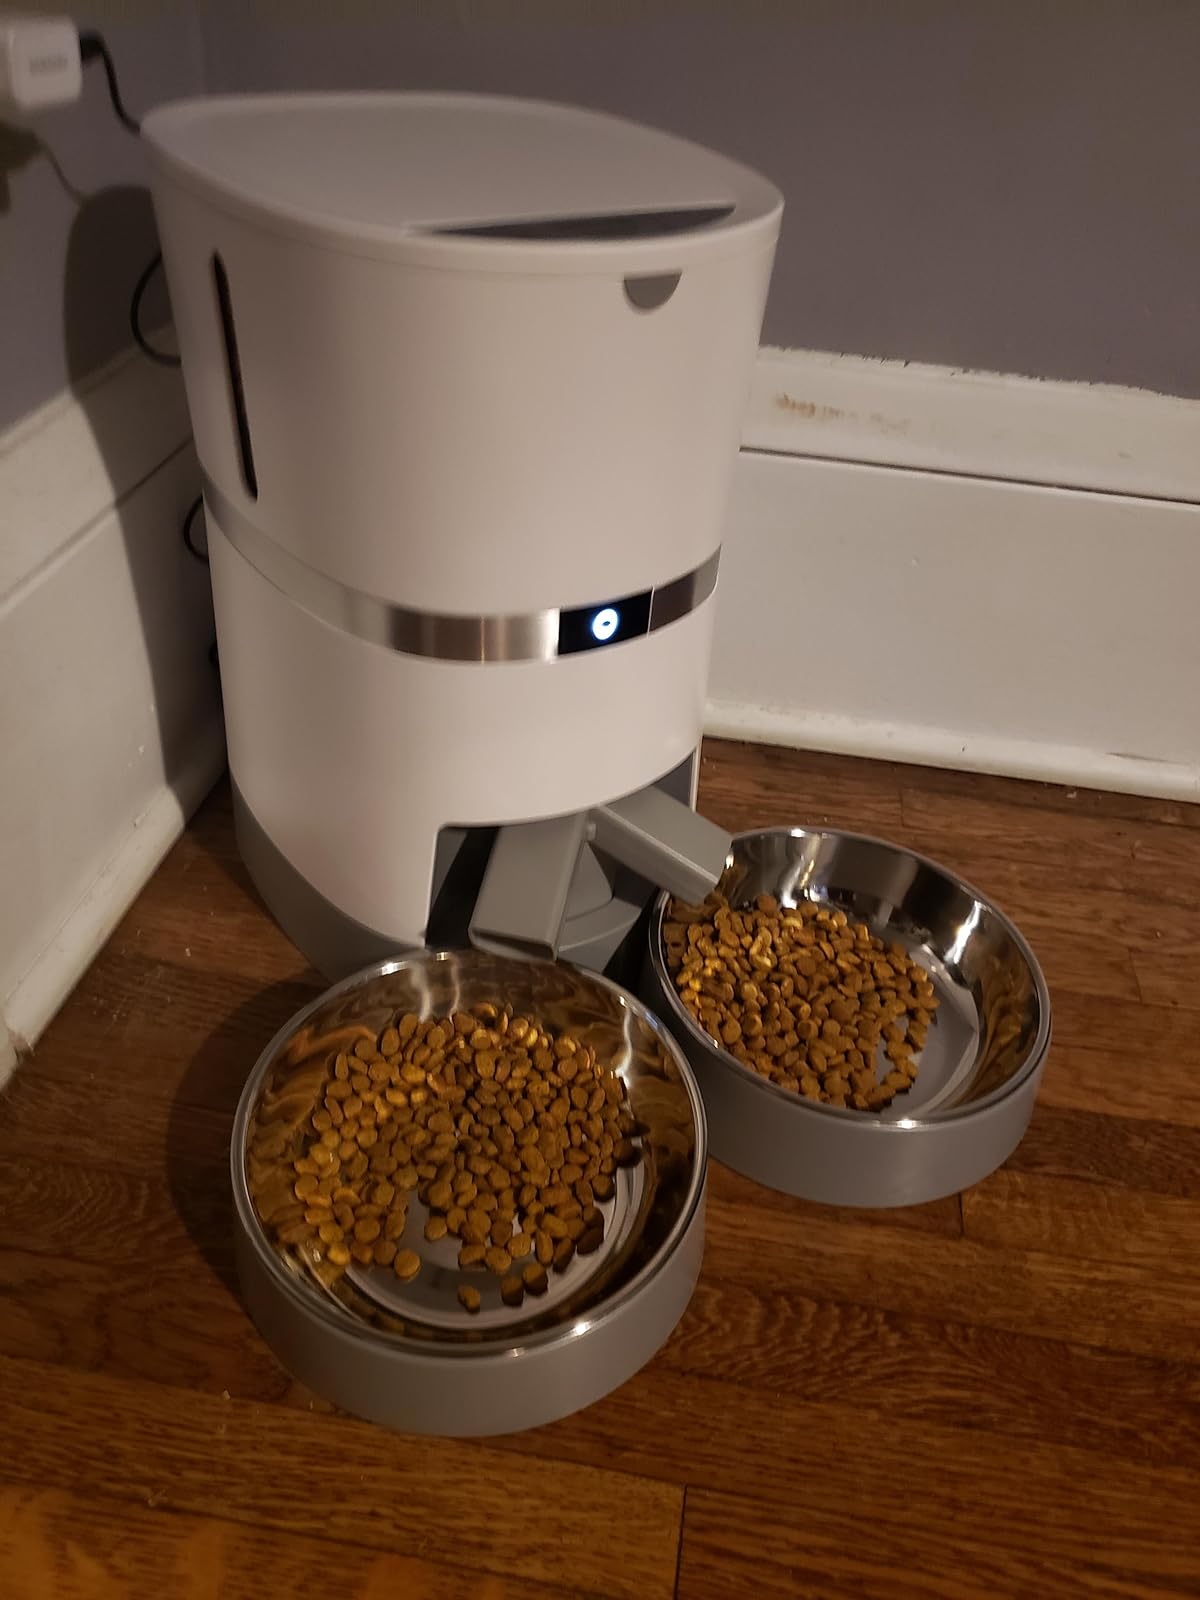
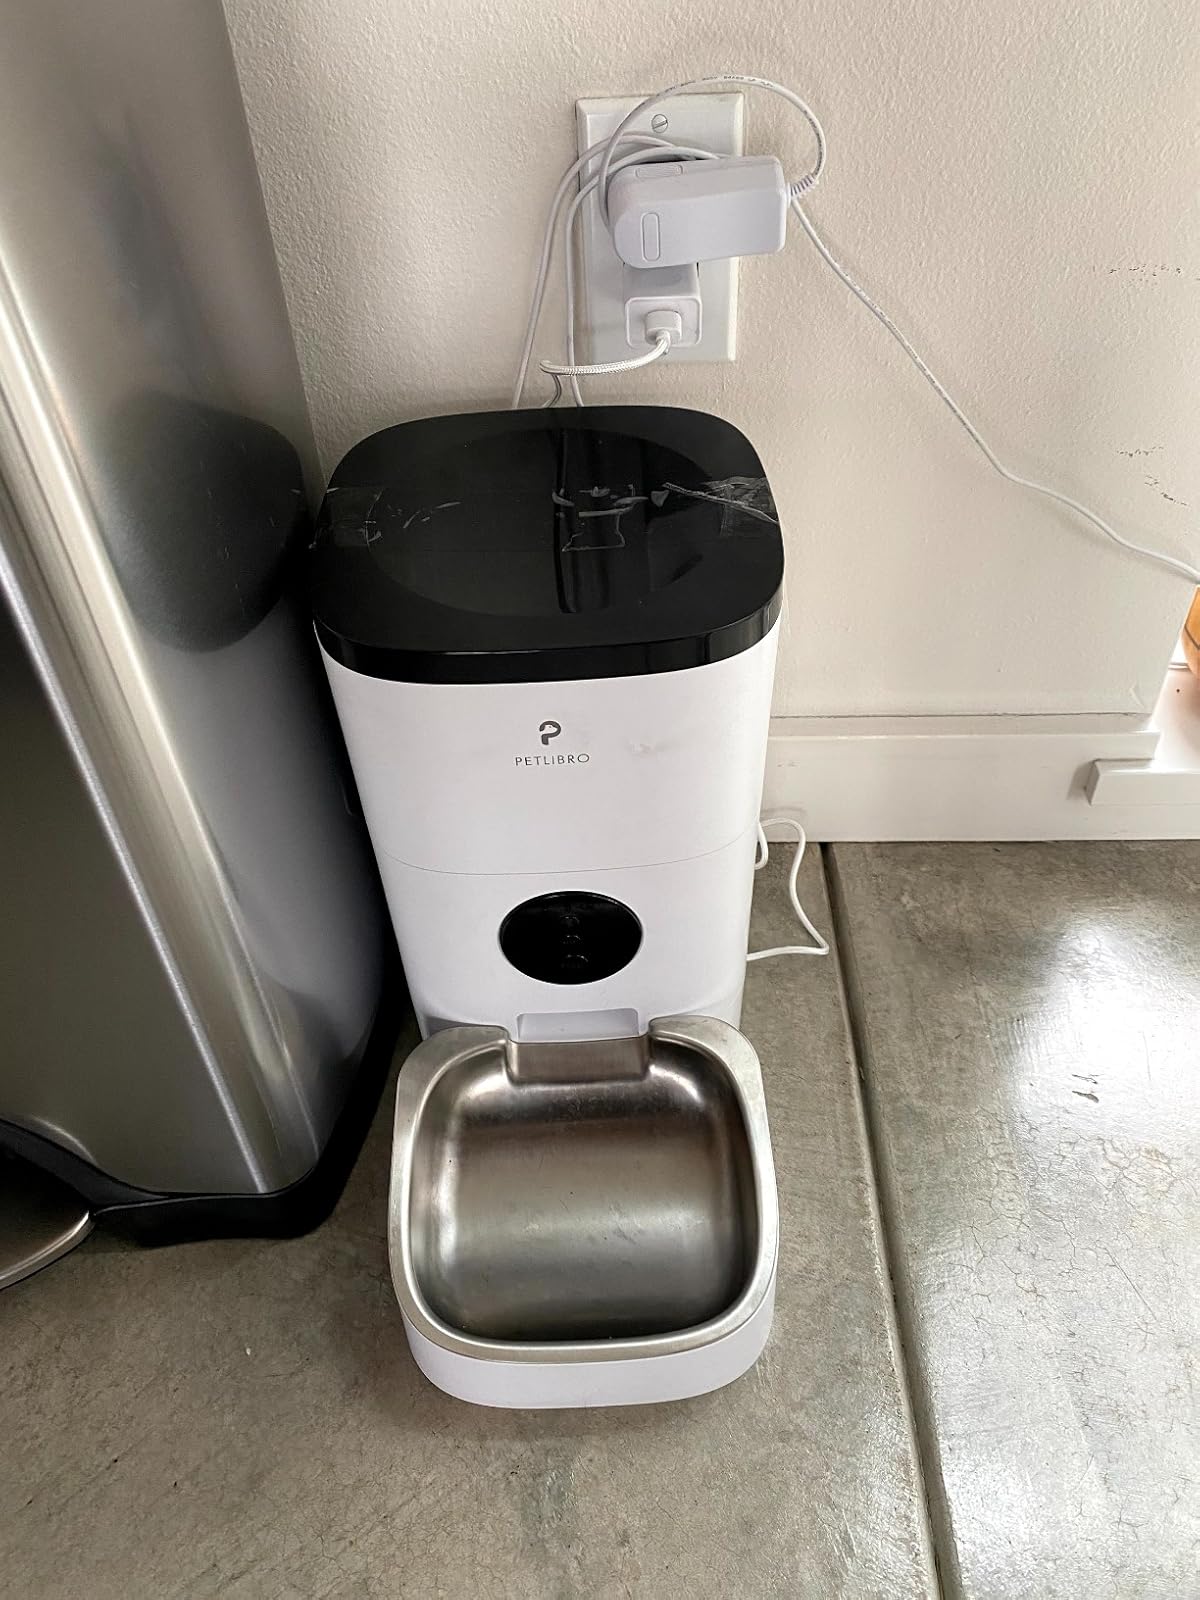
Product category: items_feeder
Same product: no